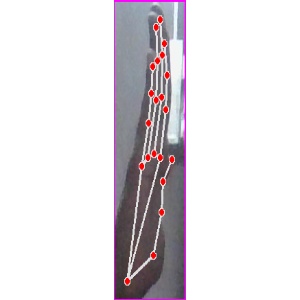
अक्षर: द